Gabrielle Dennis

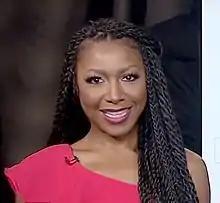
Dennis in 2018

Gabrielle Dennis (born October 19, 1978) is an American actress and comedian, best known for starring in the sketch comedy HBO show "A Black Lady Sketch Show".